Ned Lamont

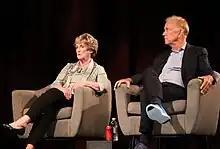
Former governor Jodi Rell with Ned Lamont in 2023

In his first year as governor, Lamont garnered consistently low approval ratings. Morning Consult had listed him among the ten least popular governors every quarter since his election. In a survey conducted in the last quarter of 2019, he was ranked the fourth most unpopular governor in the country, with a 51% disapproval rating and a 32% approval rating.